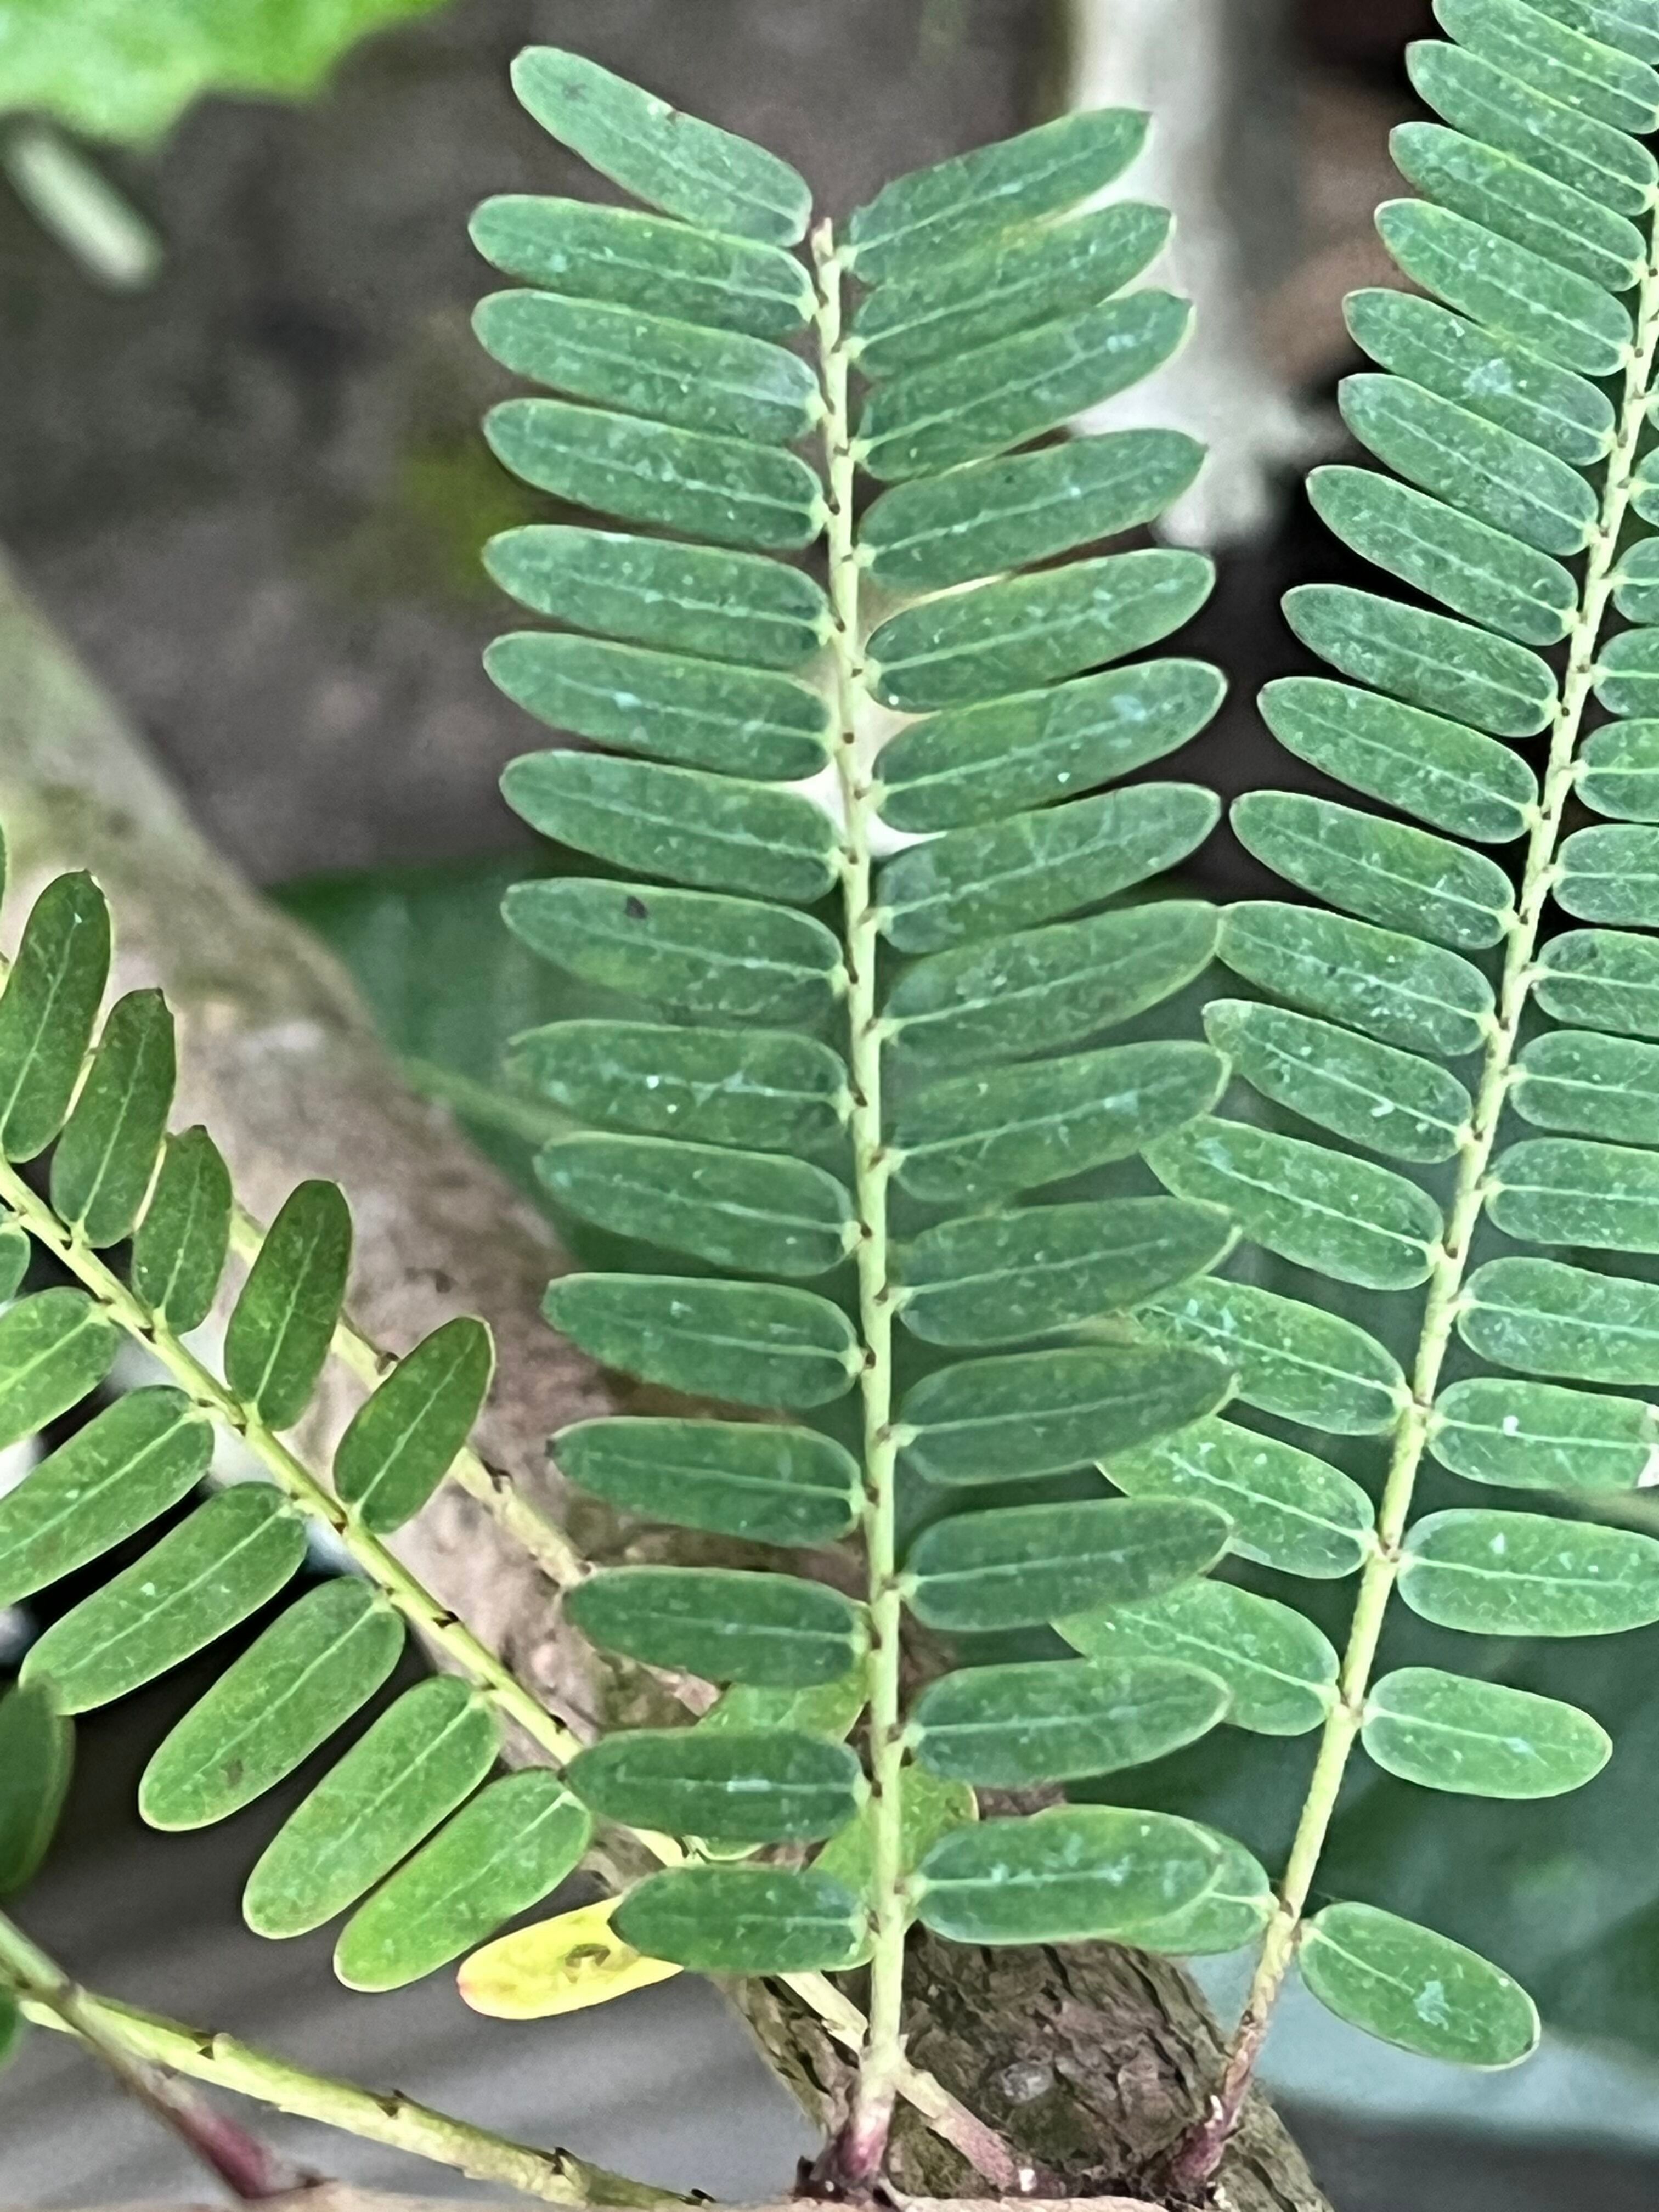
Plant species: phyllanthus-emblica